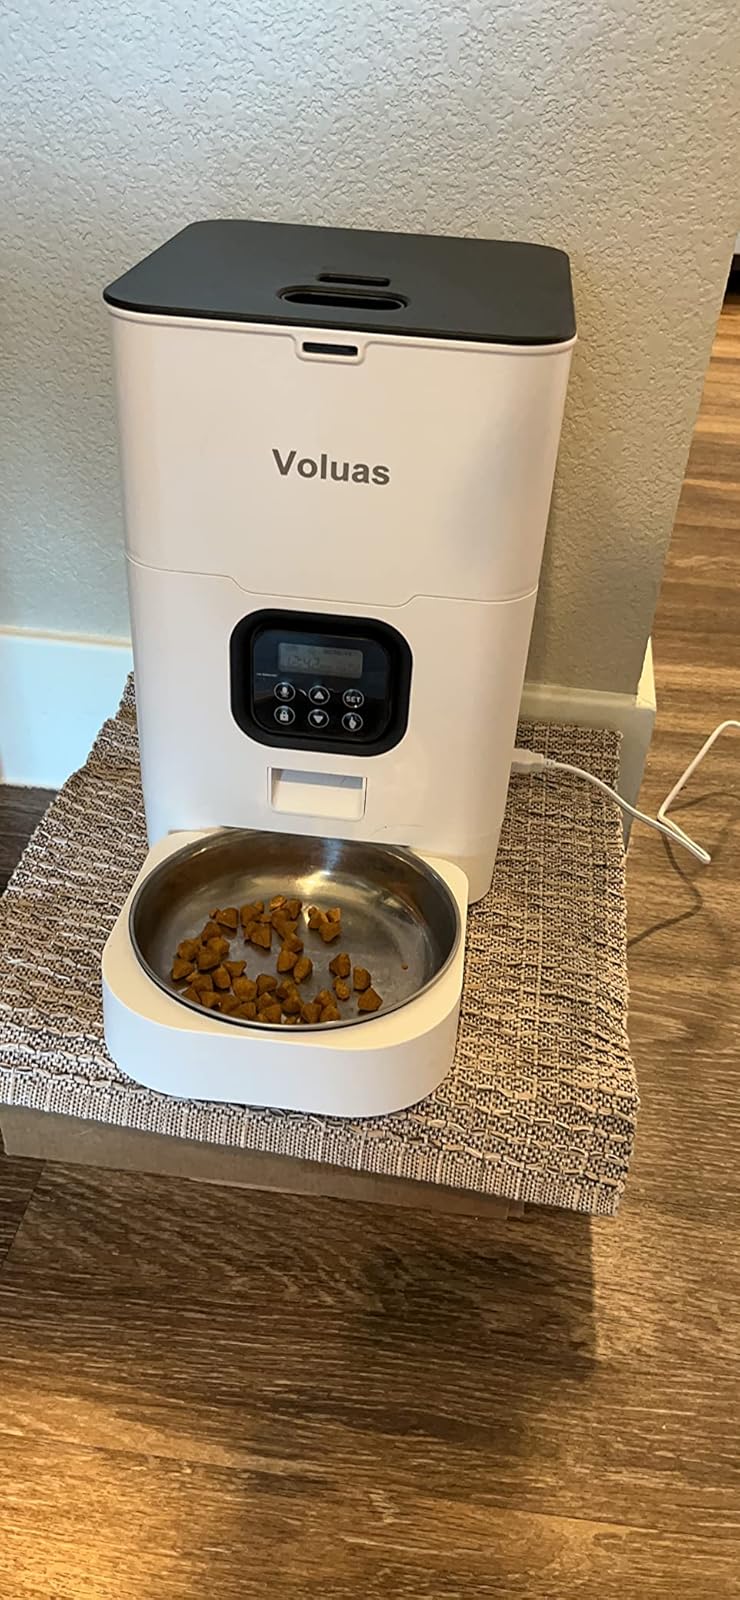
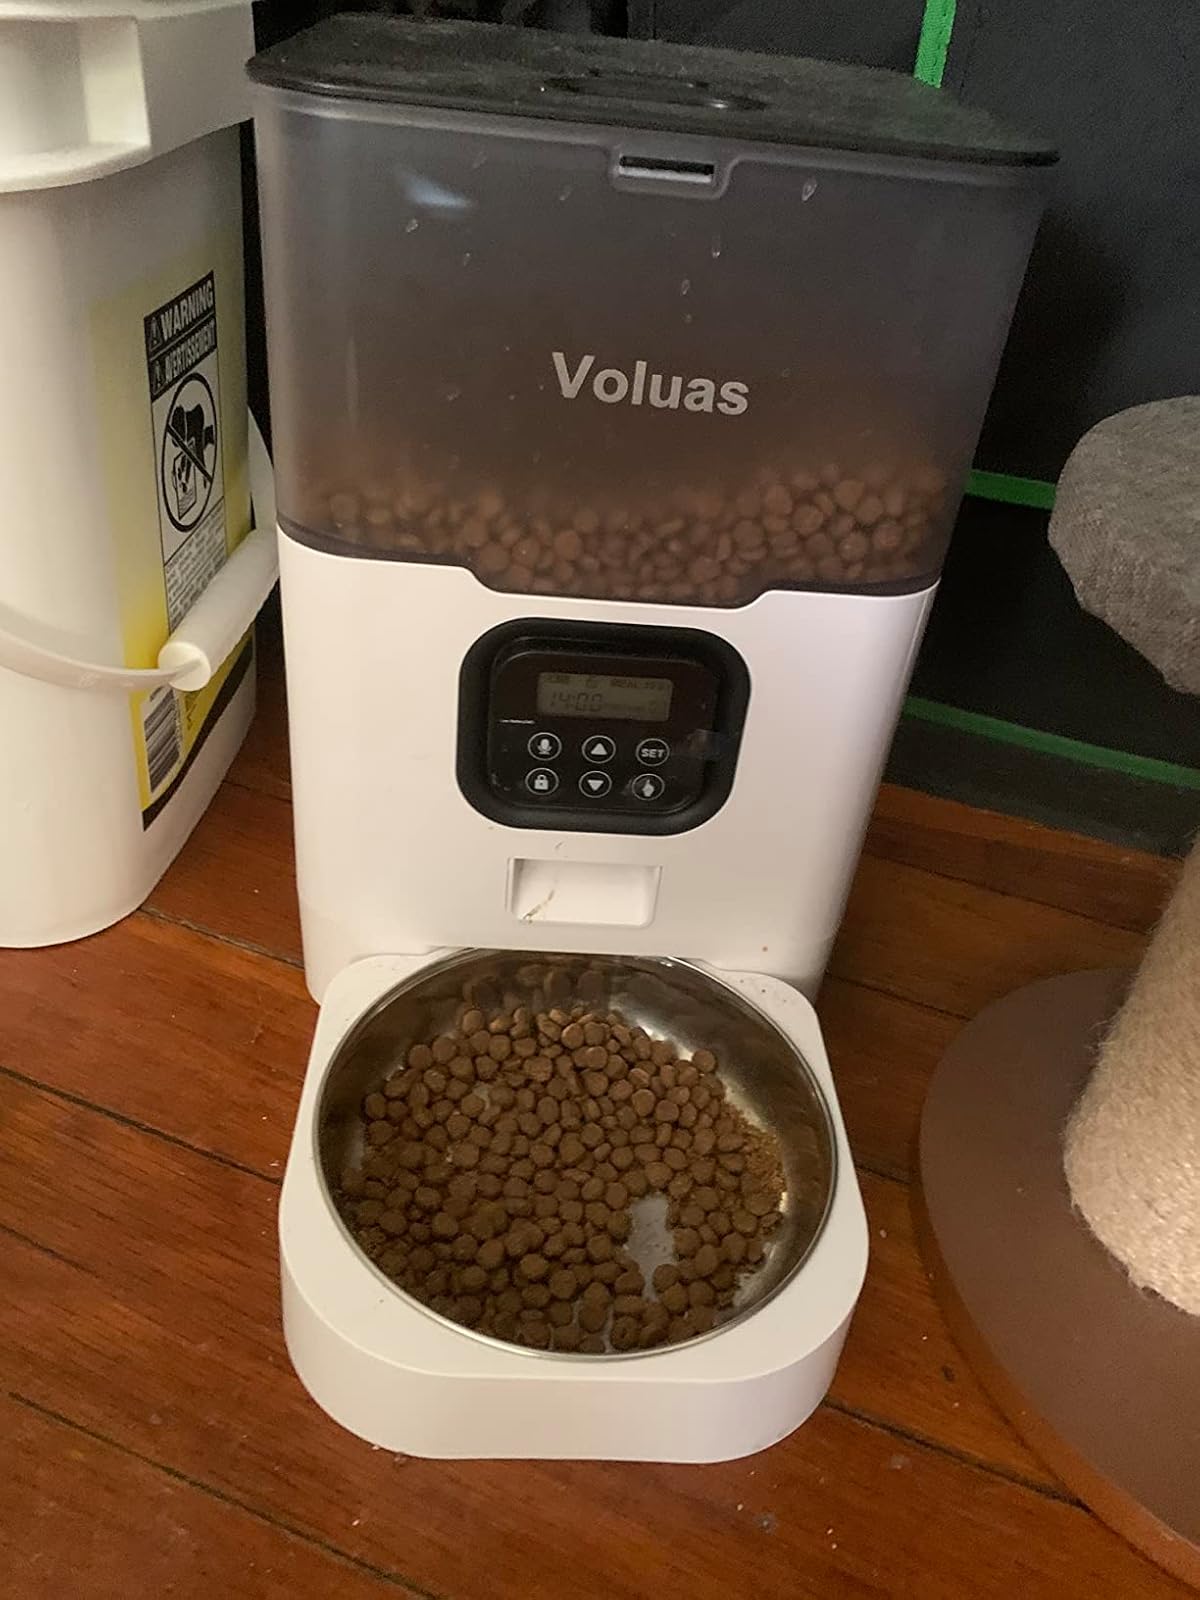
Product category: items_feeder
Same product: no